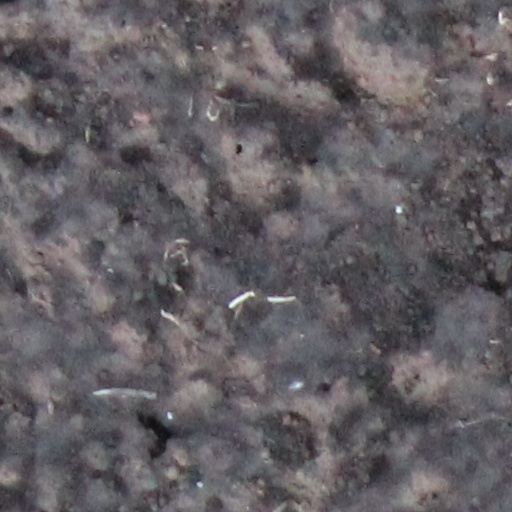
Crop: wheat